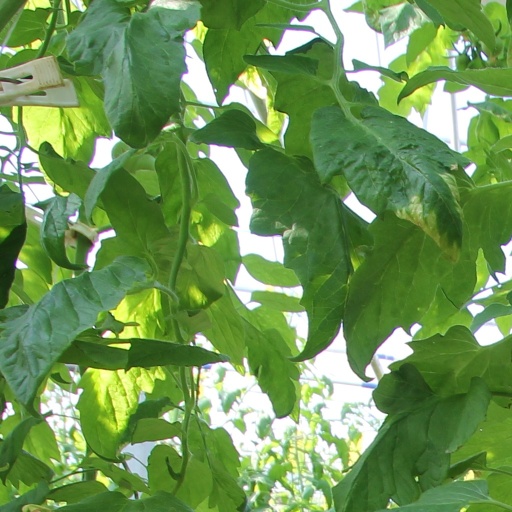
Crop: tomato